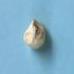
Maize quality: Bad